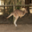
Label: kangaroo